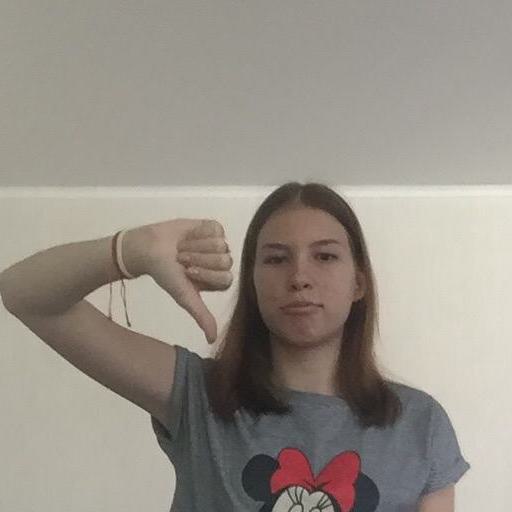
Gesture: dislike